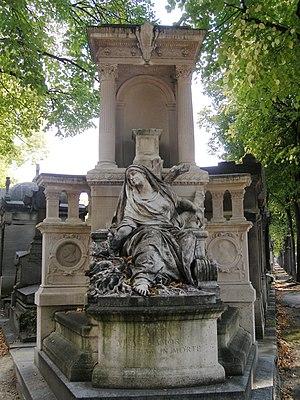
Tombeau de la famille Herbette - Cimetière du Montparnasse, 28è division - Paris. Oscar Roty, Jules Coutan, Léon-Eugène Longepied, Henri Poussin
Jules Alexis Coutan, dit Jules Félix Coutan, né le 22 septembre 1848 à Paris, ville où il est mort en son domicile le 23 février 1939 dans le 6ᵉ arrondissement, est un sculpteur français.
François Louis Herbette, né le 26 novembre 1843 à Paris et mort le 17 février 1921 à Suresnes, est un haut fonctionnaire français : préfet, Conseiller d’État, directeur de l’Administration pénitentiaire, vice-président de l’Alliance française, investi dans la défense de la langue française au Canada.